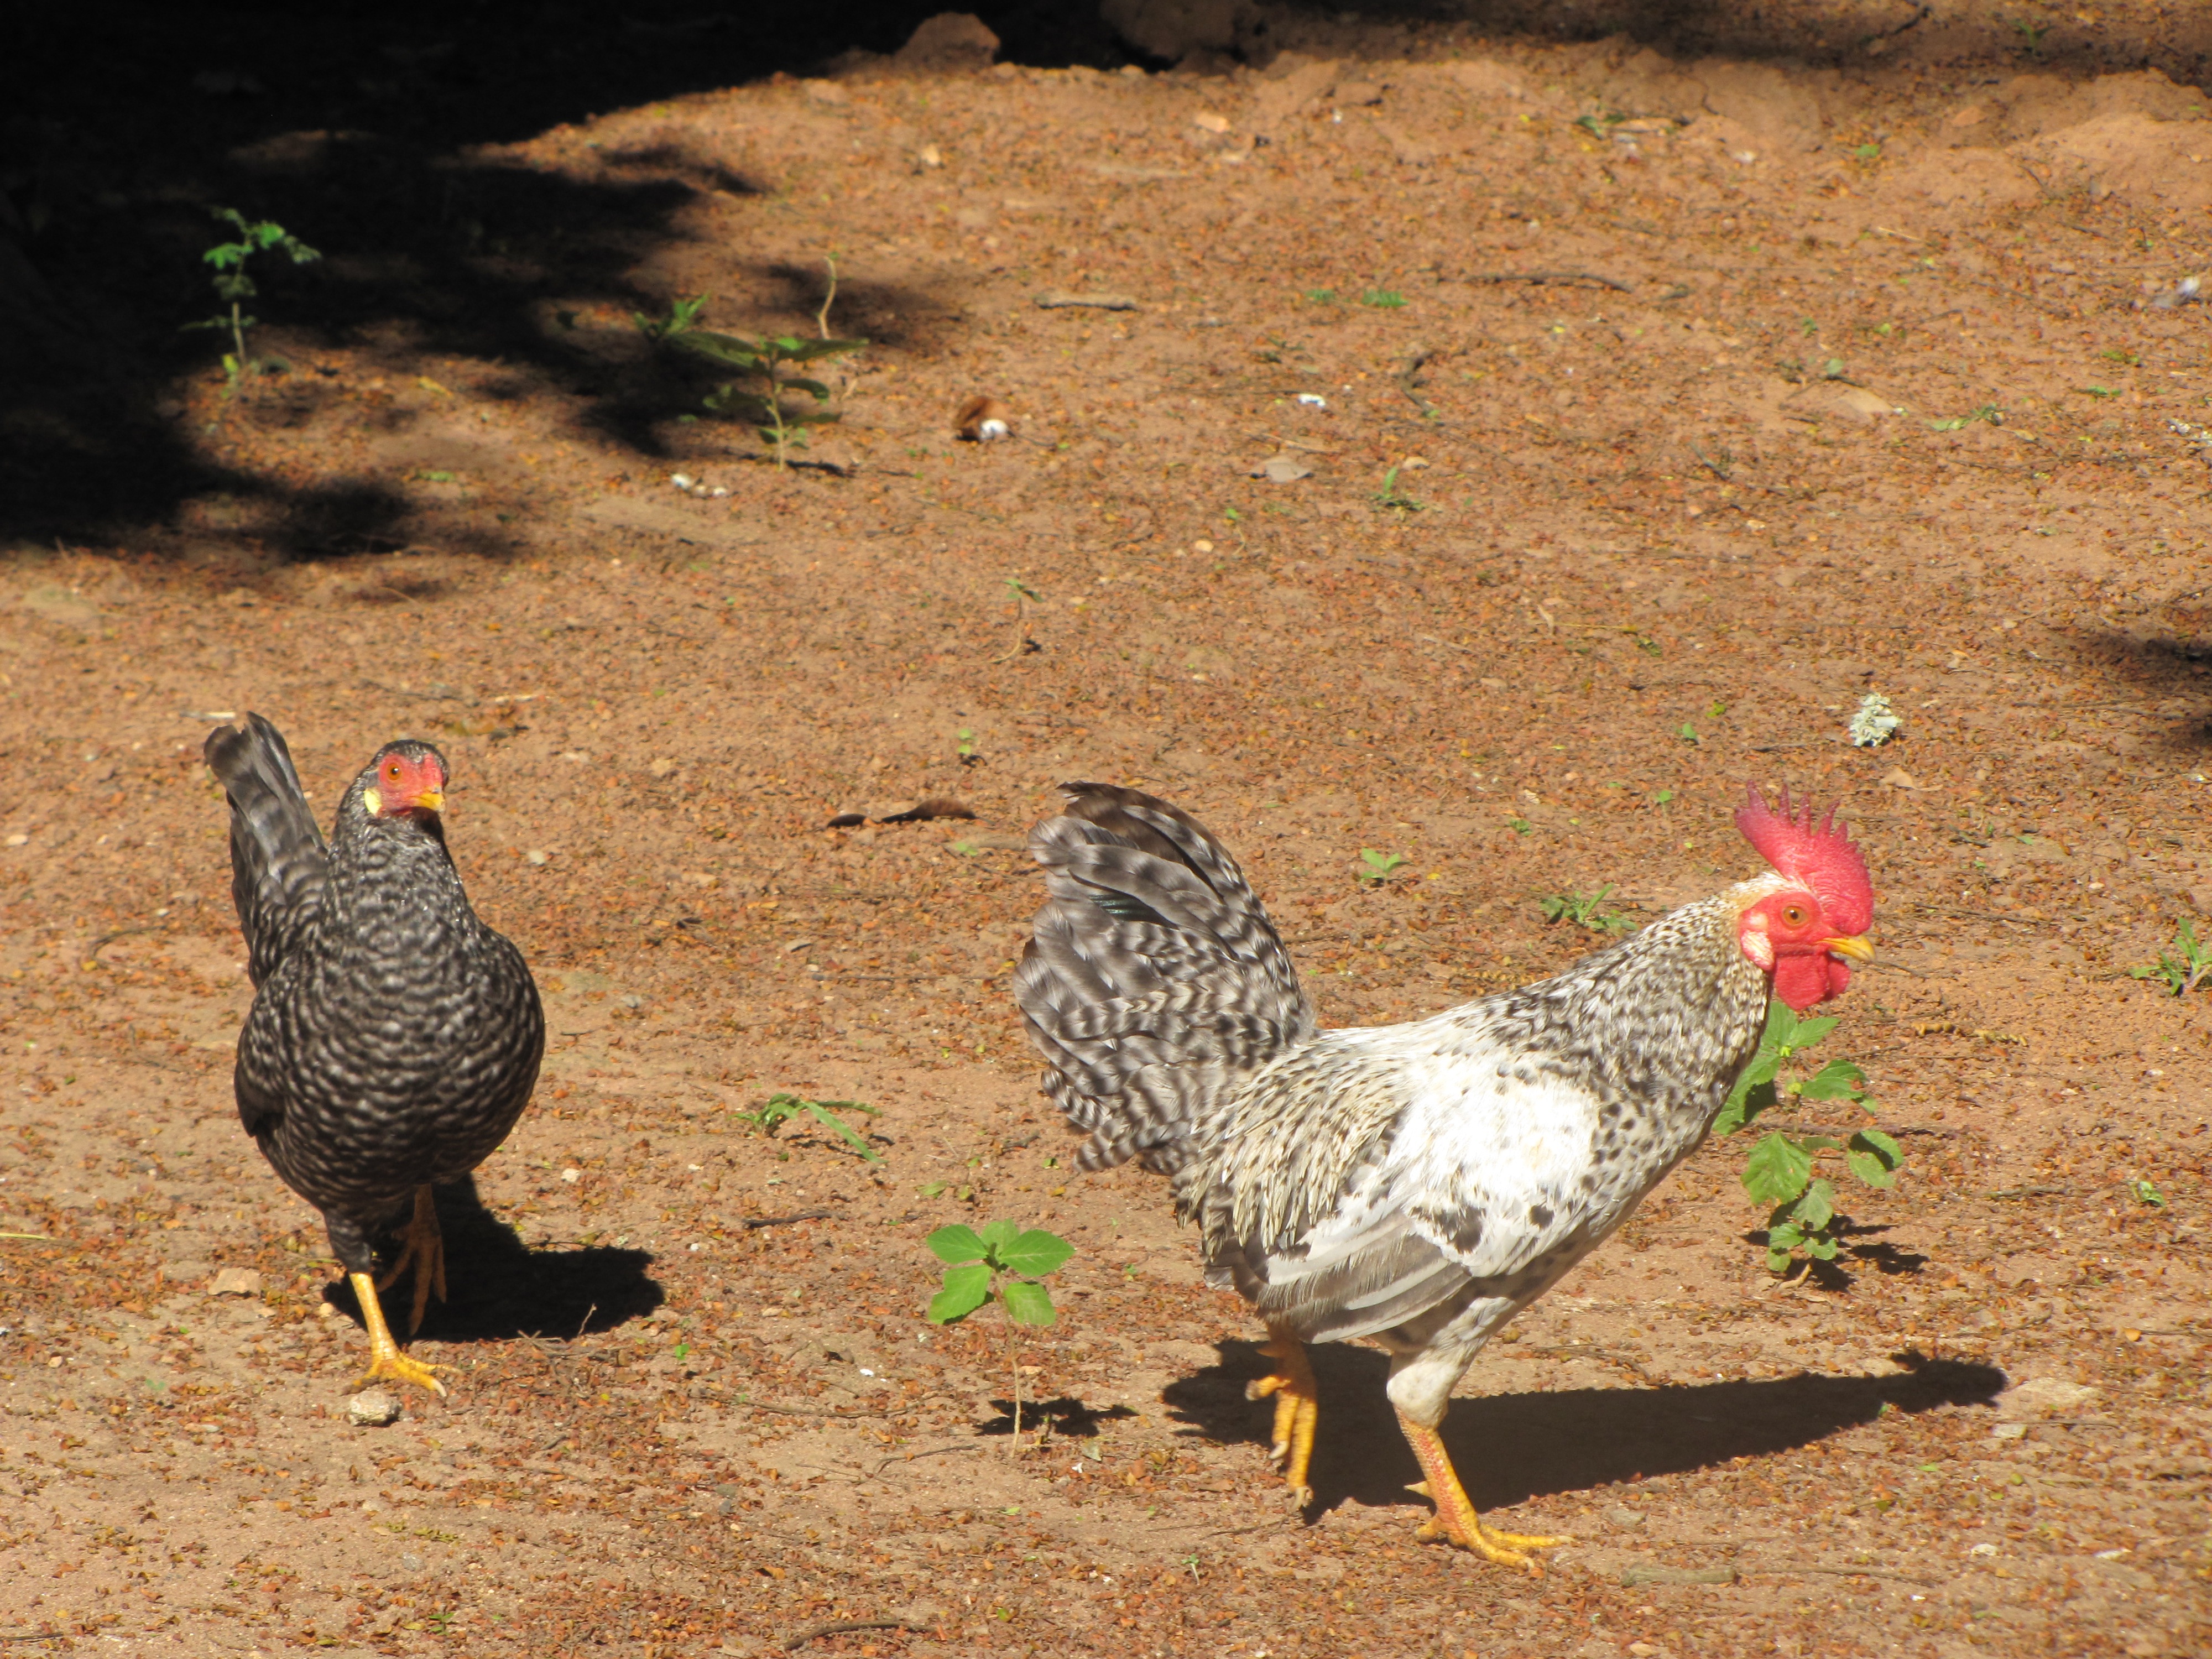
bird, prairie, wildlife, beak, chicken, fowl, fauna, cock, galliformes, vertebrate, roca, phasianidae, redneck